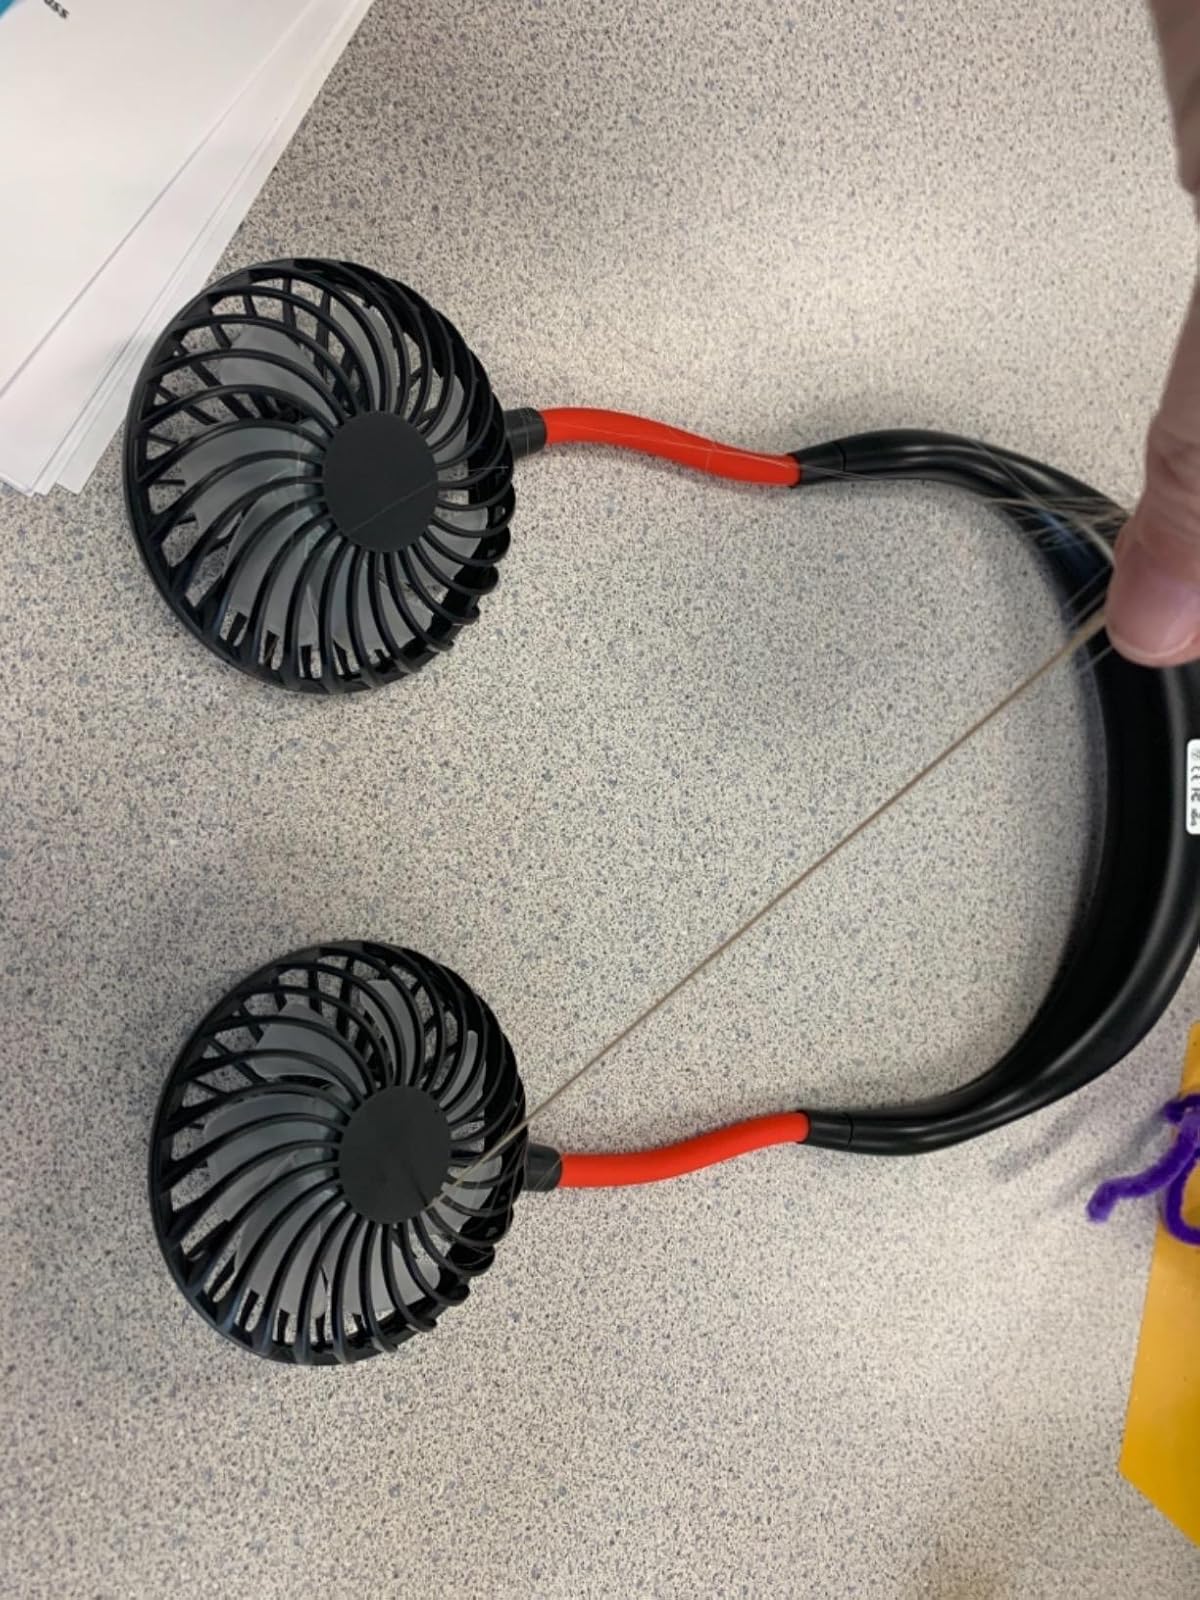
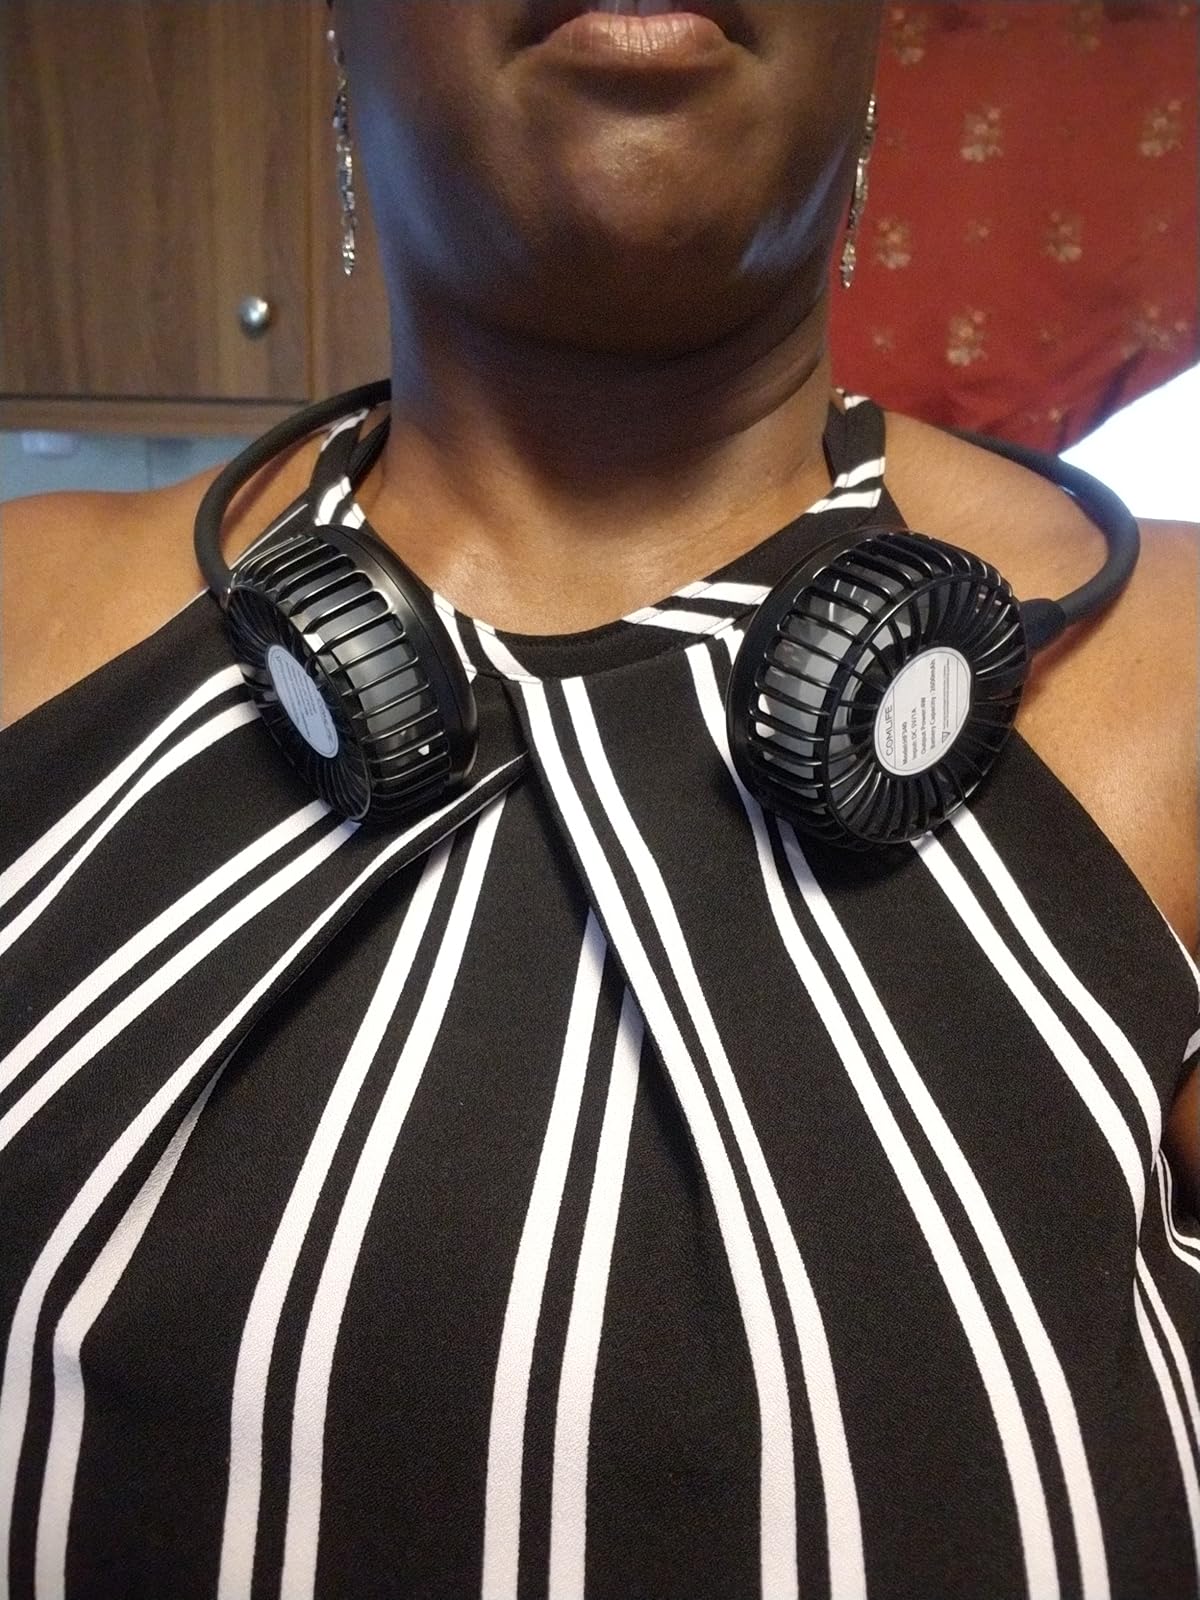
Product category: fan
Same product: no